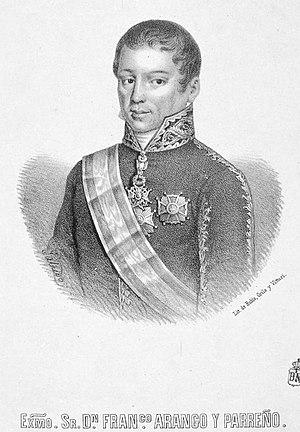
Francisco Arrango y Parreño était un homme d’État et réformiste économique cubain, défenseur de l'esclavage. Propriétaire de la plus grande plantation de sucre cubaine, il fut à la fin du XVIIIᵉ siècle, le premier à concevoir l'idée selon laquelle le sucre dominerait un jour l'économie de Cuba et devint le porte-parole de l'élite des planteurs de l'île.